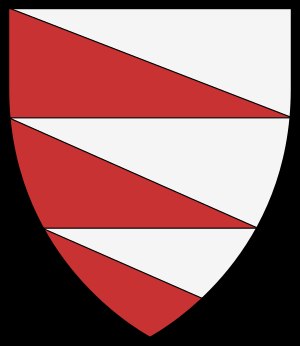
Bathoryslægten
Bathoryslægtens våbenskjold.
Bathoryslægten var en ungarsk adelsfamilie stammende fra klanen Gutkeled. Slægten fik navnet Báthory og våbenskjoldet i 1325. I løbet af senmiddelalderen og renæssancen nåede slægten højden af deres indflydelse.